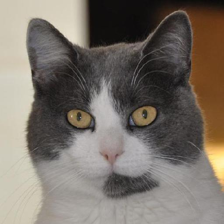
Label: animals